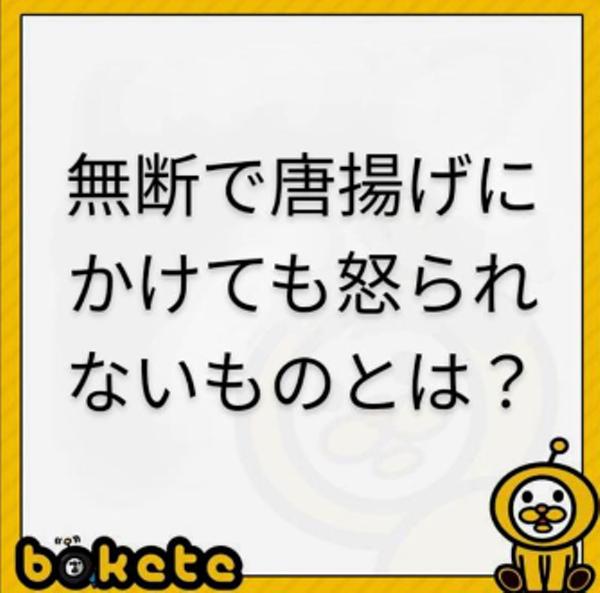
回答: 虹